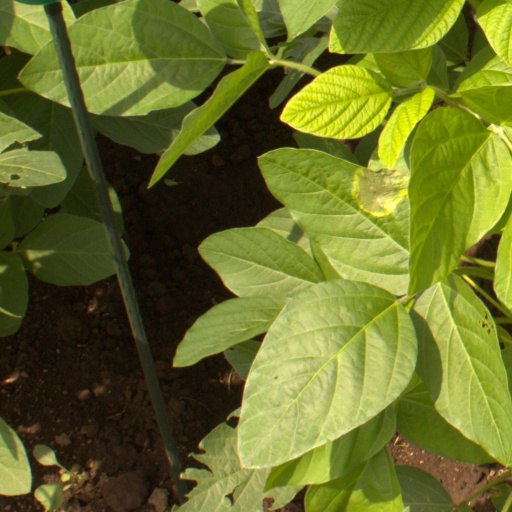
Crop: soybean